Nick Luchey

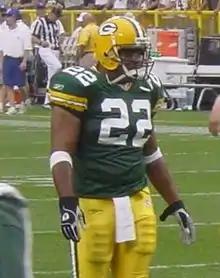
Luchey in 2003

James Nicolas Luchey (born James Nicolas Williams March 30, 1977) is an American former professional football fullback in the National Football League (NFL). Luchey was selected by the Cincinnati Bengals in the fifth round of the 1999 NFL draft out of the University of Miami. He played high school football at Harrison High School in Farmington Hills, Michigan, where he won two state football championships (1993 and 1994) before graduating in 1995. He entered the NFL using the name Nick Williams but changed his surname to Luchey in August 2002 to honor his father and grandfather.